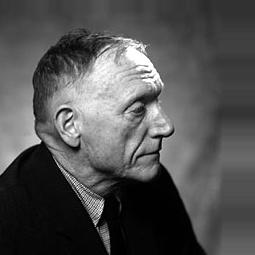
Age: 62